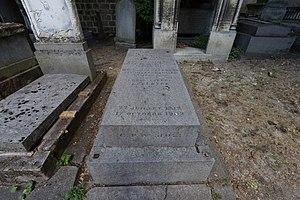
Sépulture de Louis-Valère Lefebvre (1812-1902), peintre. Son épouse et lui ont été portraituré par Henri Coroënne.
Louis-Valère Lefebvre ou Lefèbvre est un peintre, graveur, financier et mécène français né en 1812 à Blois et mort en 1902.